Ulysses (poem)

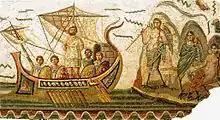
A Roman mosaic depicting a maritime scene with Odysseus (Ulysses), from Carthage, 2nd century AD

Tennyson penned "Ulysses" after the death of his close Cambridge friend, the poet Arthur Henry Hallam (1811–1833), with whom Tennyson had a strong emotional bond. The two friends had spent much time discussing poetry and philosophy, writing verse, and travelling in southern France, the Pyrenees, and Germany. Tennyson considered Hallam destined for greatness, perhaps as a statesman.